Campo Grande, Rio de Janeiro

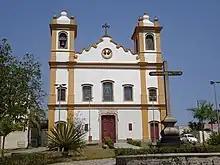
Church of Our Lady of the Exile (Igreja de Na. Sra. do Desterro), built in 1673

Campo Grande is the largest neighborhood in the West Zone of Rio de Janeiro. Campo Grande has a population of 328,370 inhabitants and an area of , on both counts Rio's largest. It is situated 50 kilometers (31 miles) away from Downtown Rio.